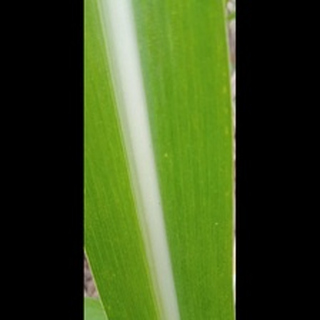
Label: healthy_sugarcane